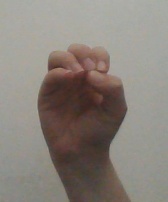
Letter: ha